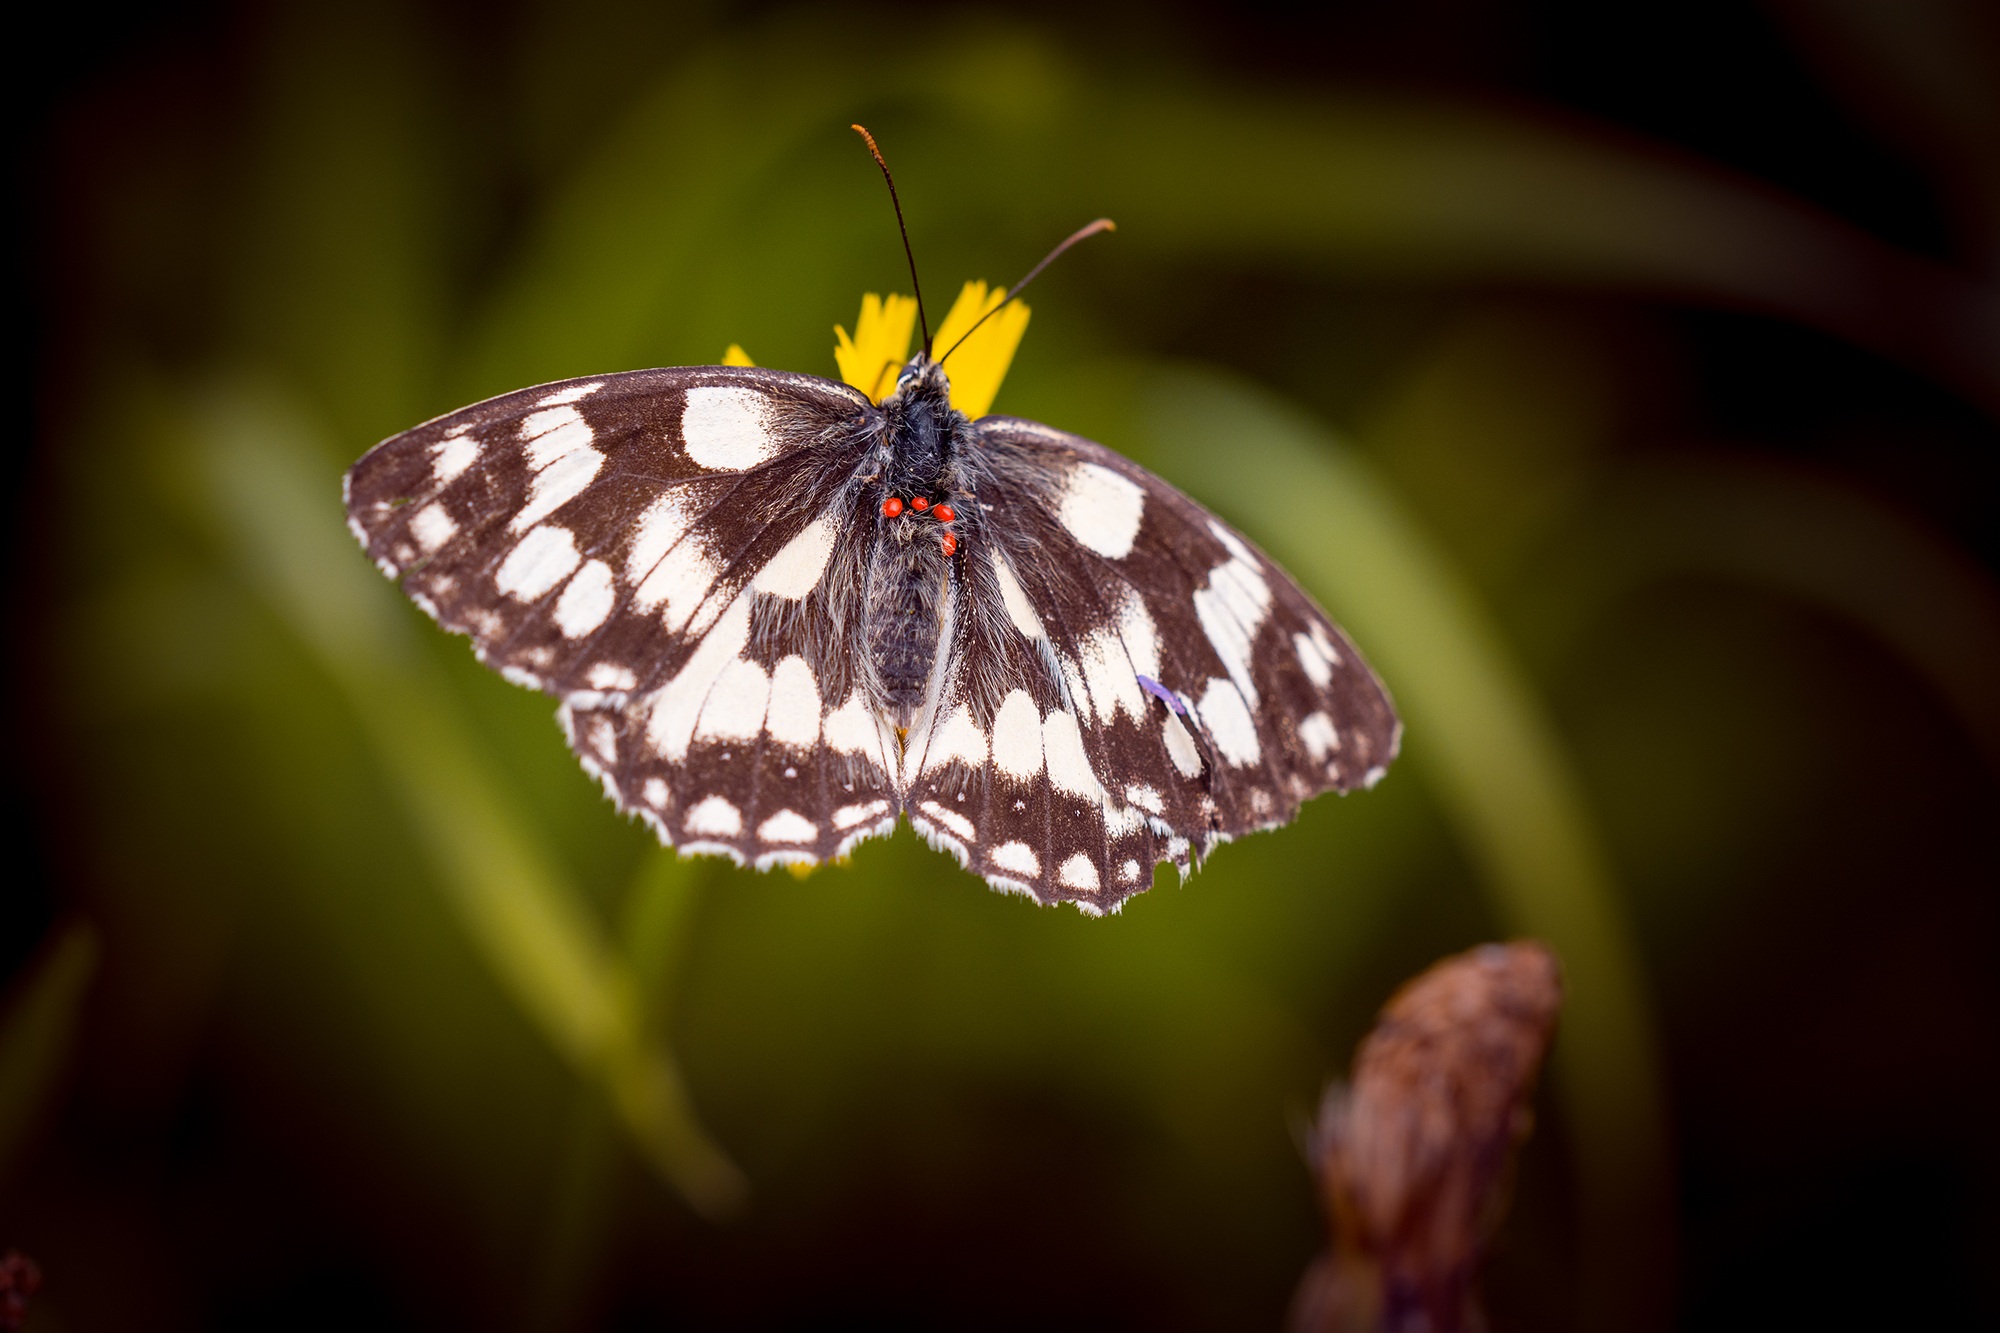
nature, wing, photography, leaf, flower, petal, summer, insect, butterfly, close, flora, fauna, invertebrate, close up, drawing, nectar, flight insect, macro photography, arthropod, summer meadow, chess board, edelfalter, pollinator, satyrinae, women's board, moths and butterflies, lycaenid